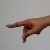
The image shows a hand gesture representing the letter 'P' in Indian Sign Language.